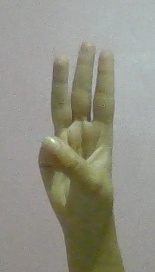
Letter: thaa